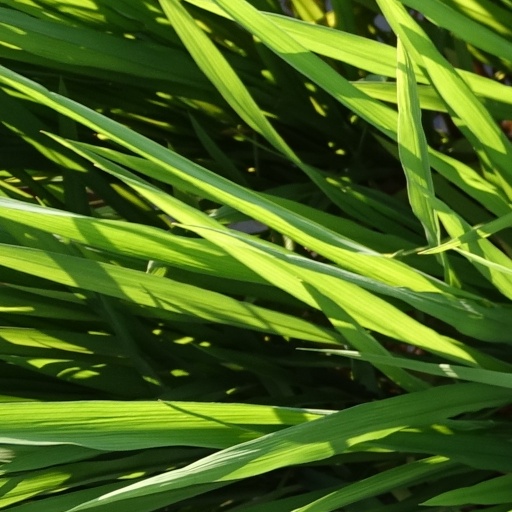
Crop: rice